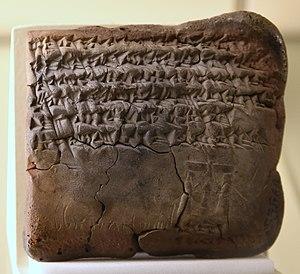
Babylone était une ville antique de Mésopotamie. C'est aujourd'hui un site archéologique majeur qui prend la forme d'un champ de ruines incluant des reconstructions partielles dans un but politique ou touristique. Elle est située sur l'Euphrate dans ce qui est aujourd'hui l'Irak, à environ 100 km au sud de l'actuelle Bagdad, près de la ville moderne de Hilla.